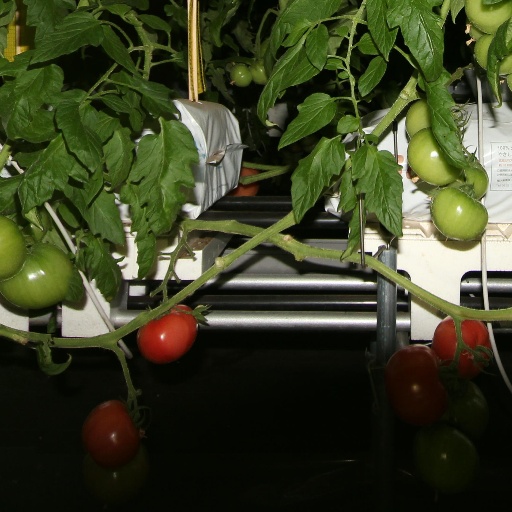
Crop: tomato